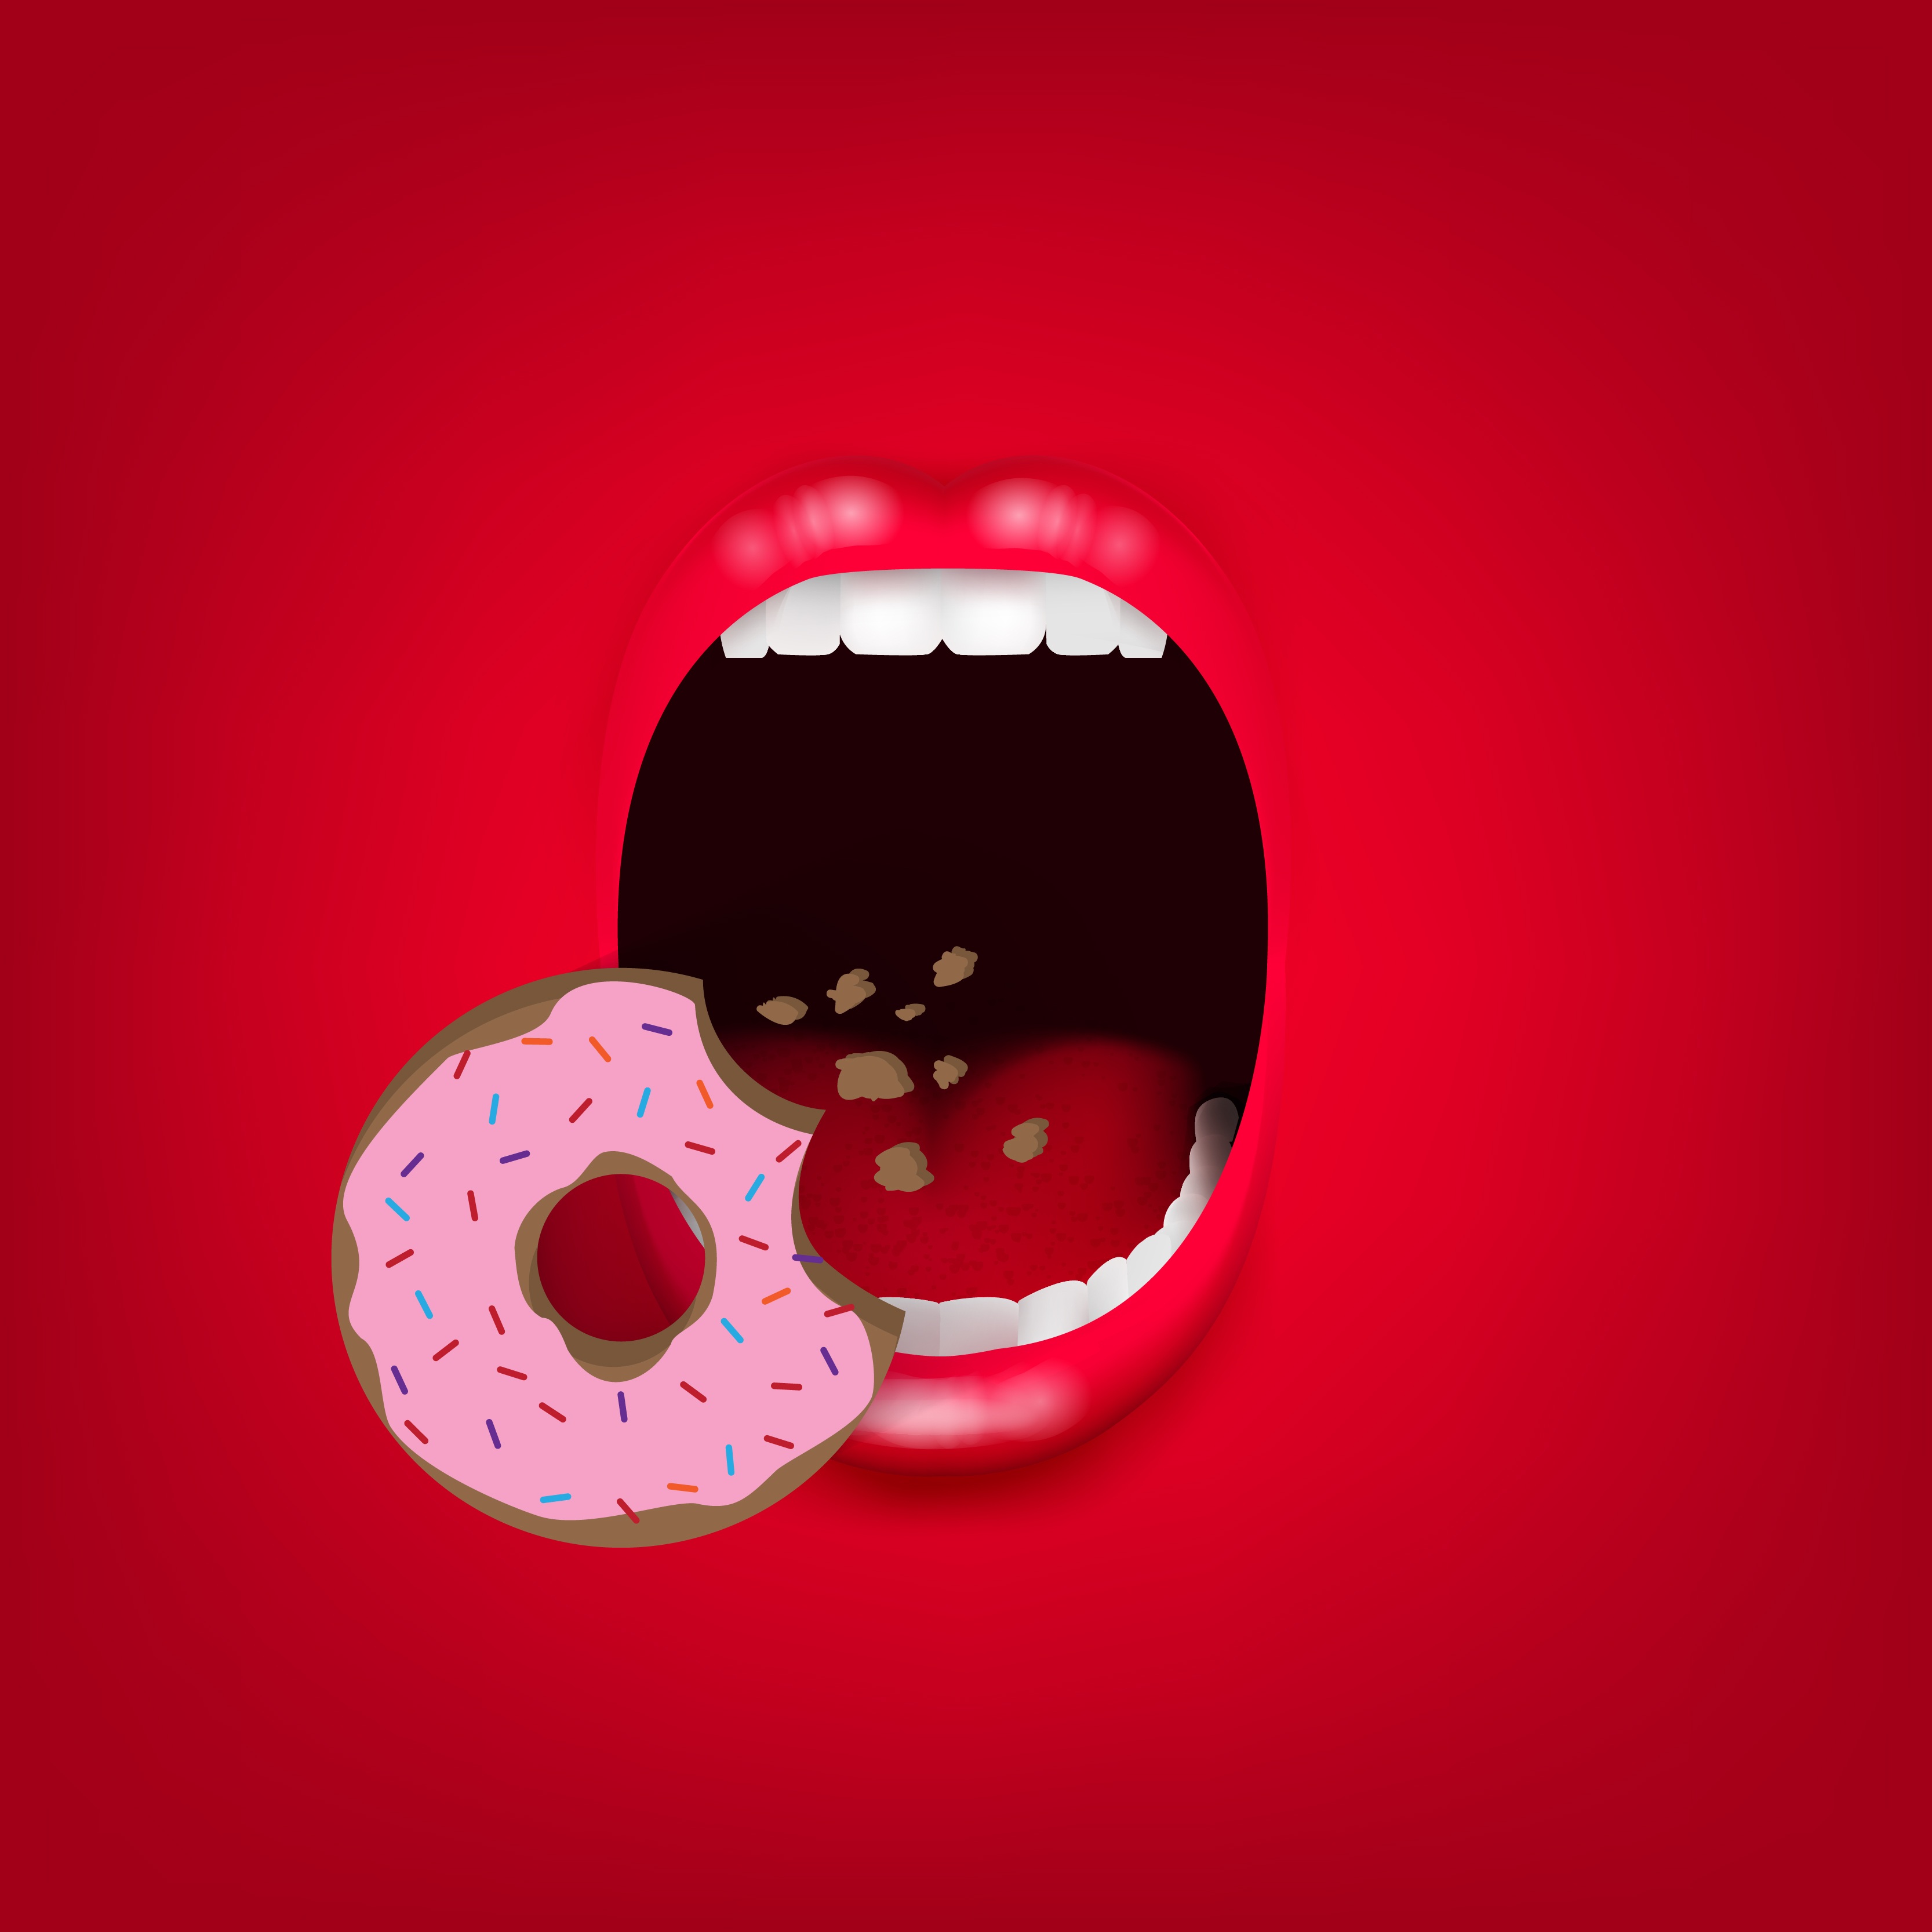
number, heart, red, frame, pink, delicious, circle, mouth, human body, font, illustration, text, organ, emotion, hungry, valentine's day, eat snacks, oral availability, i eat